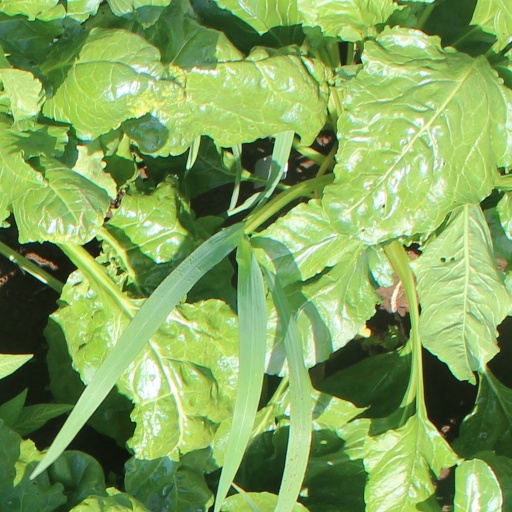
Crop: sugar beet